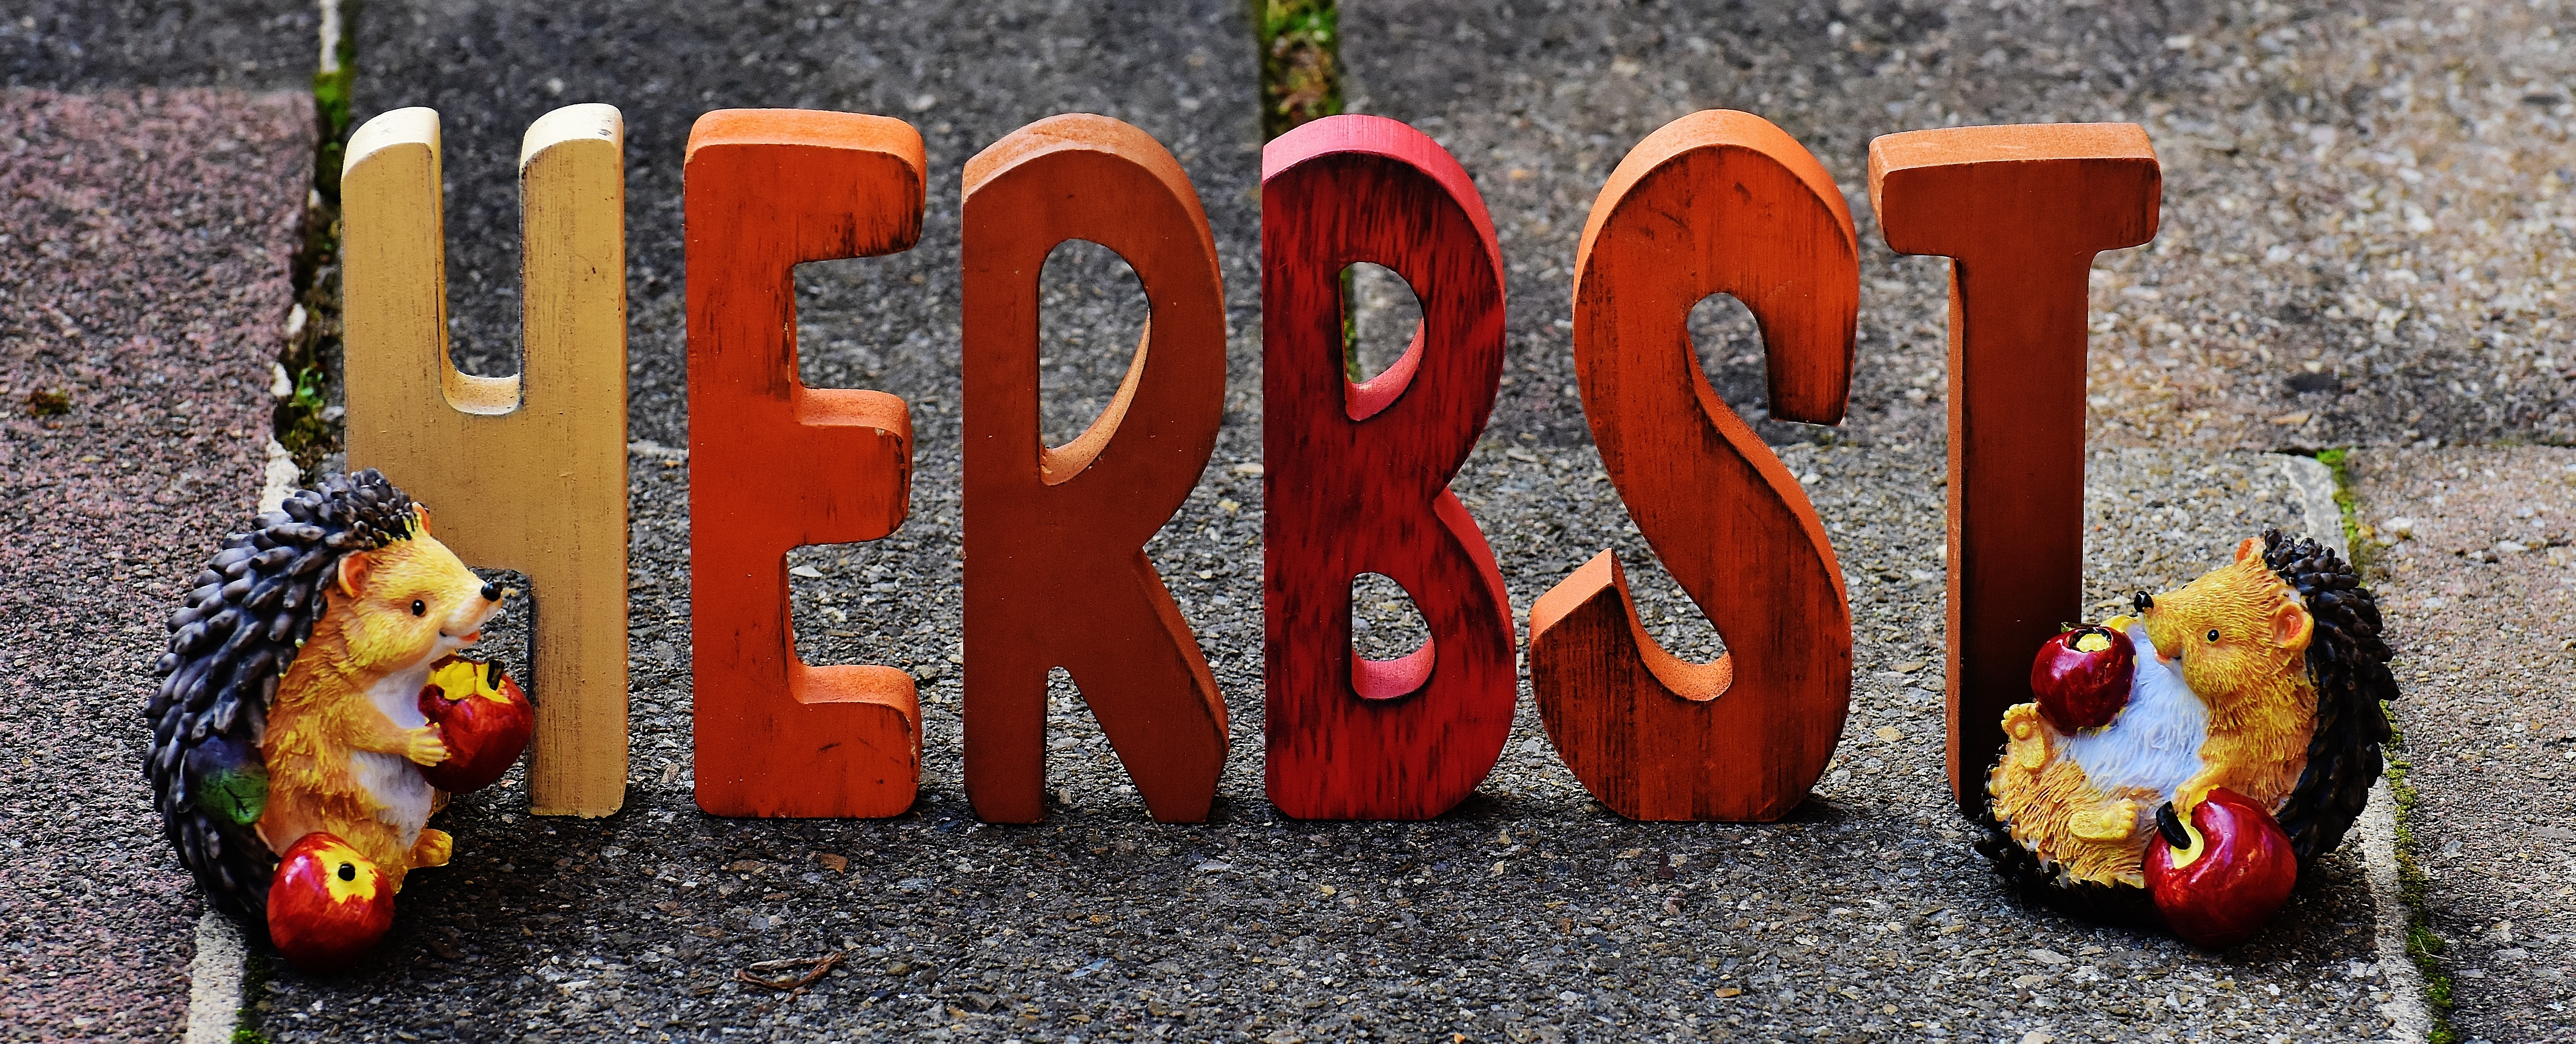
apple, word, red, color, autumn, colorful, font, hedgehog, letters, time of year, lettering